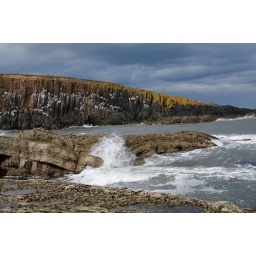
A sea bird colony by the dramatic rock formations on this part of the Northumberland coast.